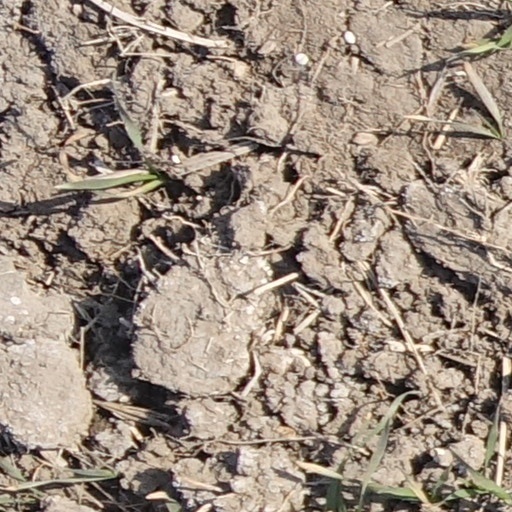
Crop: wheat